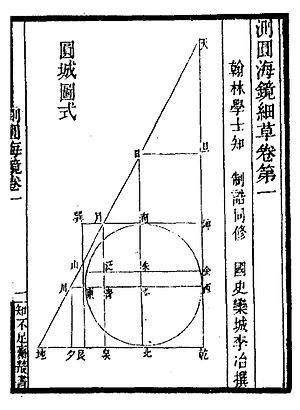
Les mathématiques chinoises sont apparues vers le XIᵉ siècle av. J.-C. Les Chinois développèrent de manière autonome des notations pour les grands nombres et les nombres négatifs, les décimaux et une notation positionnelle pour les représenter, le système binaire, l'algèbre, la géométrie et la trigonométrie ; leurs résultats précèdent souvent de plusieurs siècles les résultats analogues des mathématiciens occidentaux.
Li Ye, né en 1192 à Pékin sous le nom de Li Zhi et mort en 1279 à Yuanshi, est un mathématicien chinois connu pour avoir amélioré la méthode tian yuan shu, qui permet de résoudre des équations polynomiales à une inconnue.